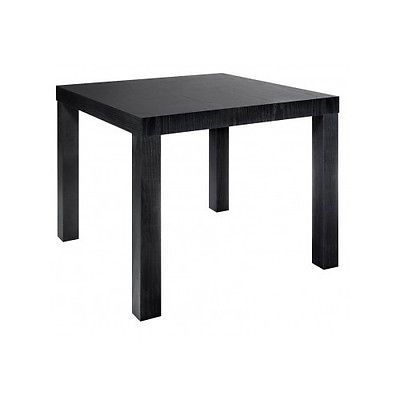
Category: table